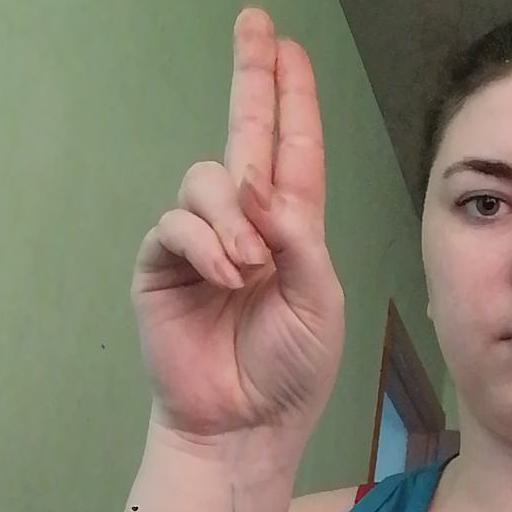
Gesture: two_up